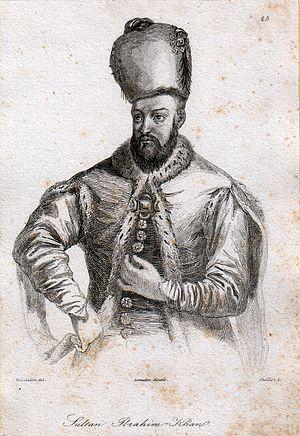
YSultan Ibrahim Khan. Lemaitre, direxit